Hernán Caputto

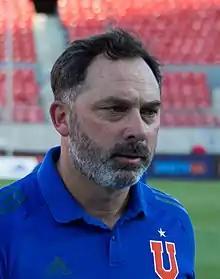
Caputto with Universidad de Chile in 2020.

Héctor Hernán Caputto Gómez (born 6 October 1974 in San Andrés de Giles), known as Hernán Caputto, is an Argentine naturalized Chilean football manager and former footballer who played as a goalkeeper. He was recently the manager of Deportes Copiapó.